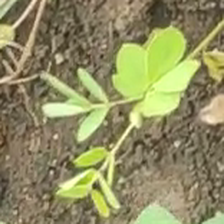
Weed species: Sicklepod_(Senna obtusifolia)